Daphne Caruana Galizia

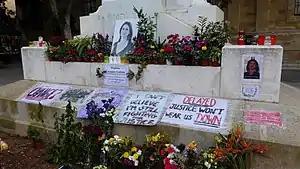
Makeshift memorial at the Great Siege Monument

Forensic teams and police investigators arrived at the crime scene soon after the explosion. The head of the magisterial inquiry was initially to be Magistrate Consuelo Scerri Herrera, who had previously had the police prosecute Caruana Galizia for criminal libel in 2010–11. Caruana Galizia's family successfully challenged Scerri Herrera's role in the investigation, citing a conflict of interest. Scerri Herrera recused herself from the investigation 17 hours later and was replaced by Magistrate Anthony Vella, who was removed from the inquiry when he was appointed judge.